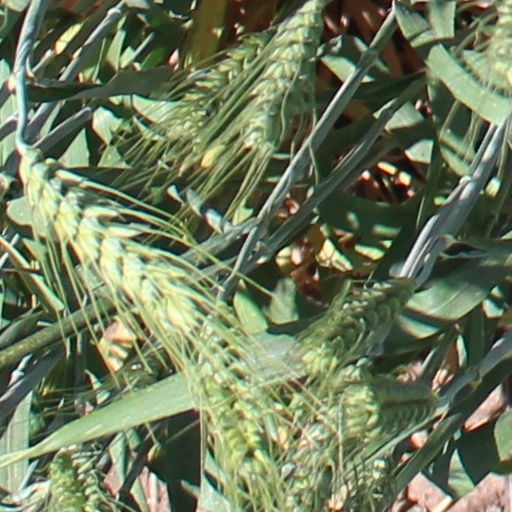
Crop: wheat